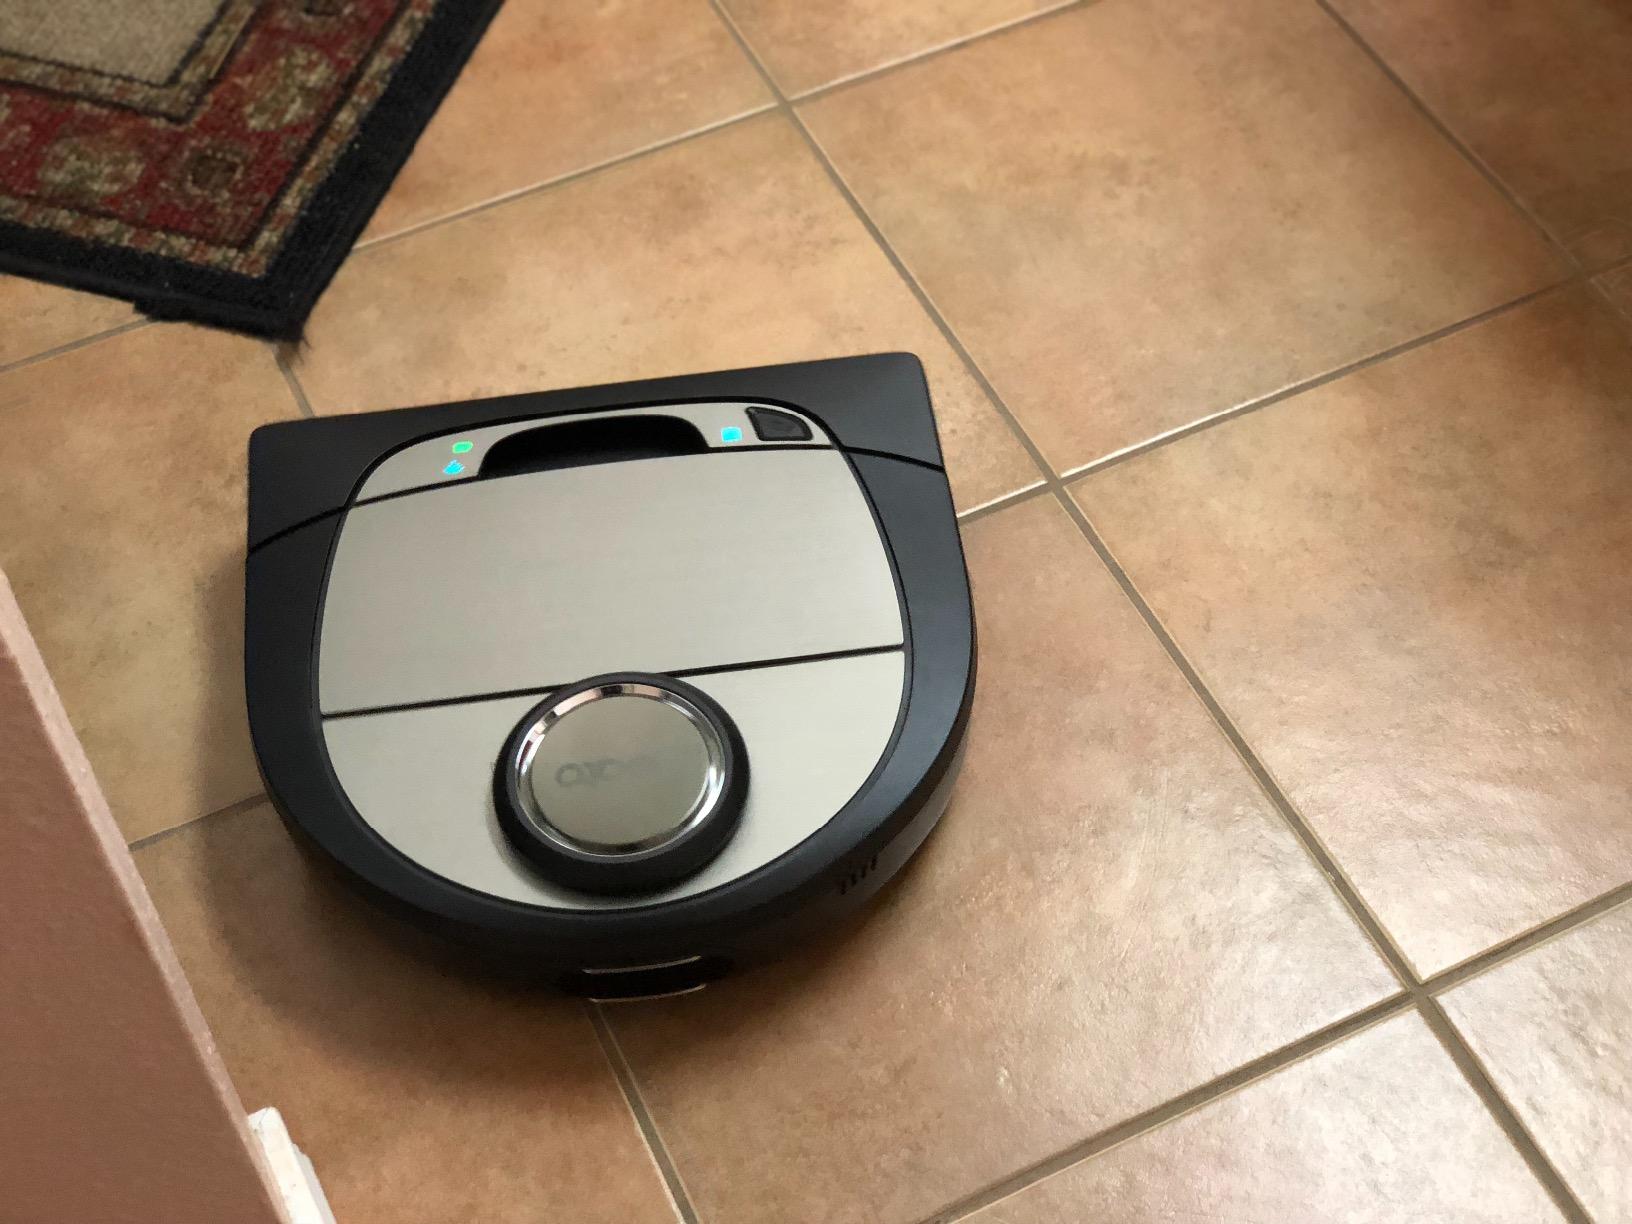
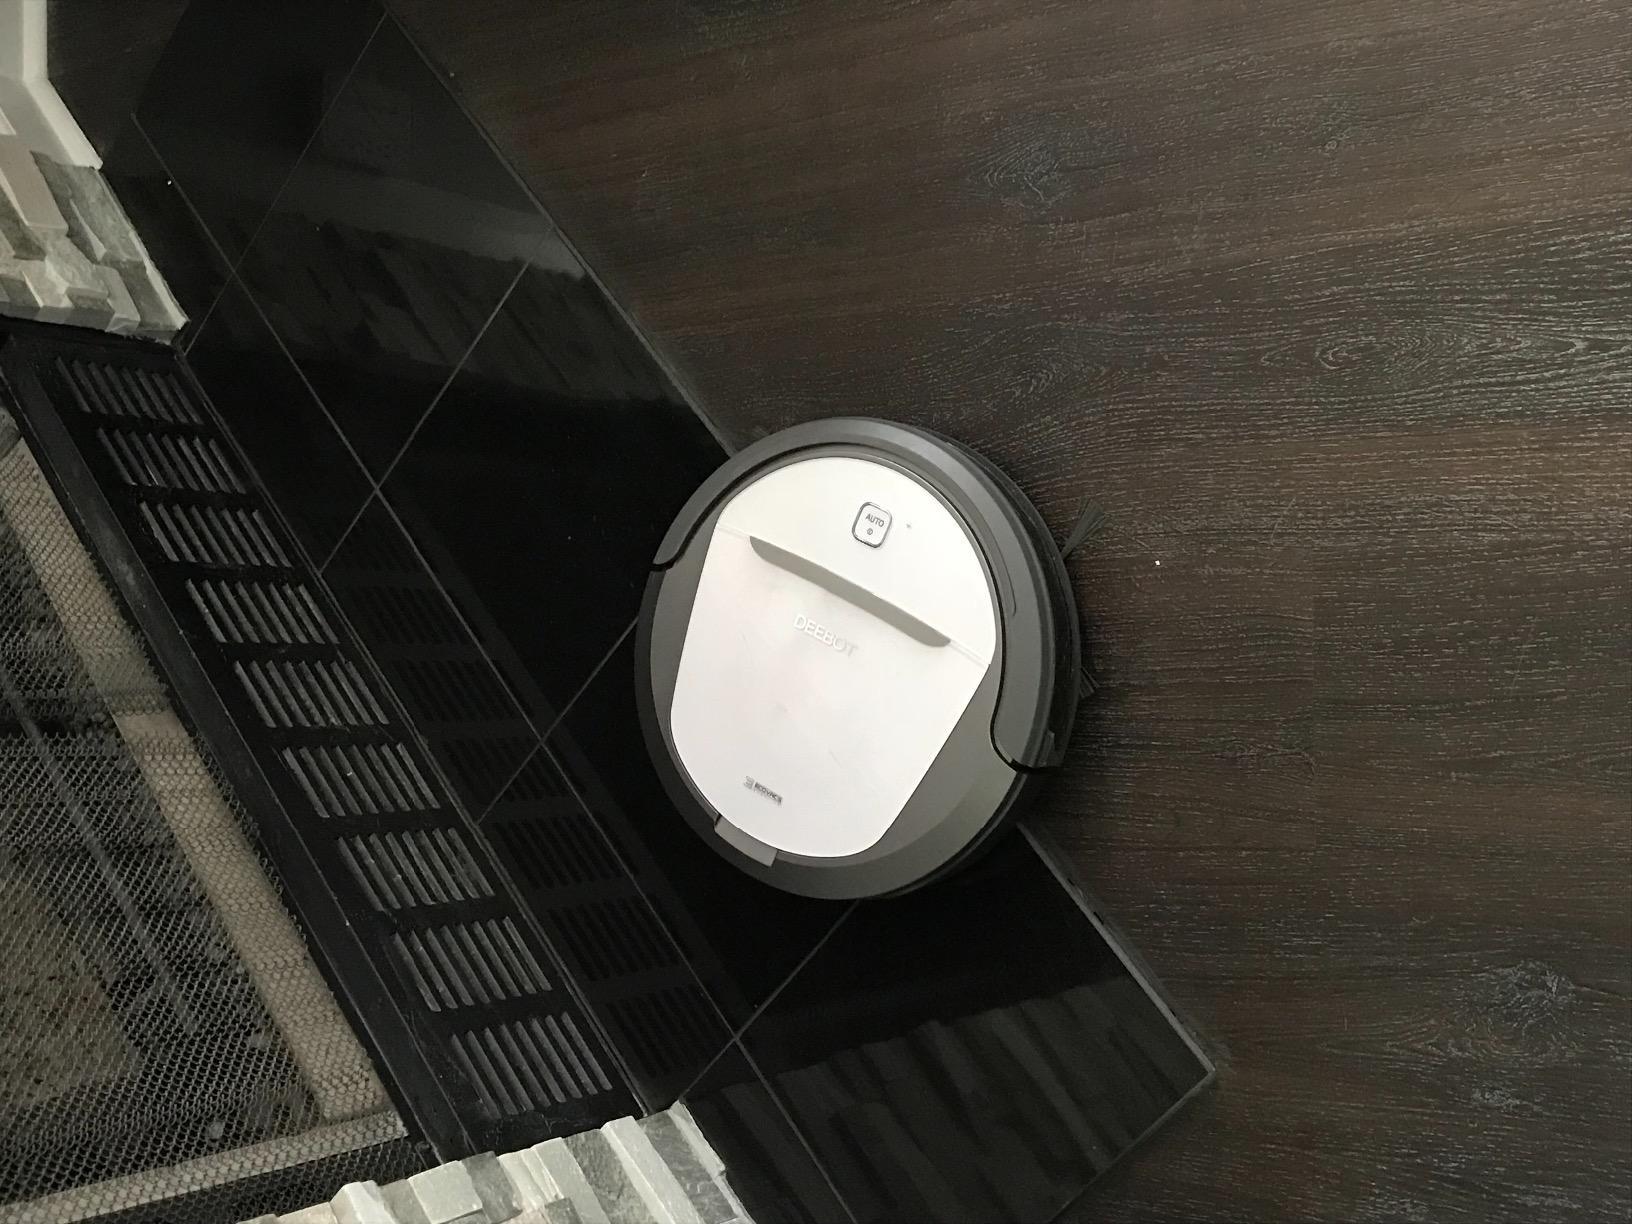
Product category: items_vacuum
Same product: no